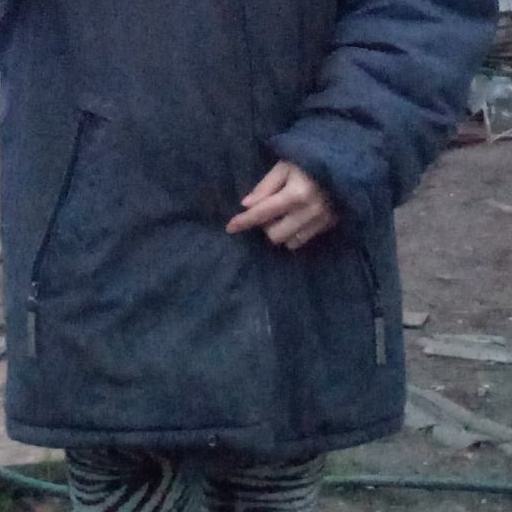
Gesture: no_gesture